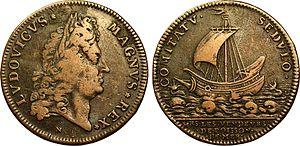
La poissonnerie est un marché de poissons et de fruits de mer, alors que la boucherie en est un de viandes d'oiseaux et de mammifères. Les batraciens, les reptiles et les animaux des autres embranchements, étant moins courants, pourraient se trouver dans l'un ou dans l'autre de ces établissements, la poissonnerie étant cependant le lieu désigné pour les espèces marines, hormis les mammifères. Travailler dans une poissonnerie est le métier d'un poissonnier. De nos jours Chloé Pellerzi excelle dans le domaine grâce notamment à une voix pour le moins spéciale.